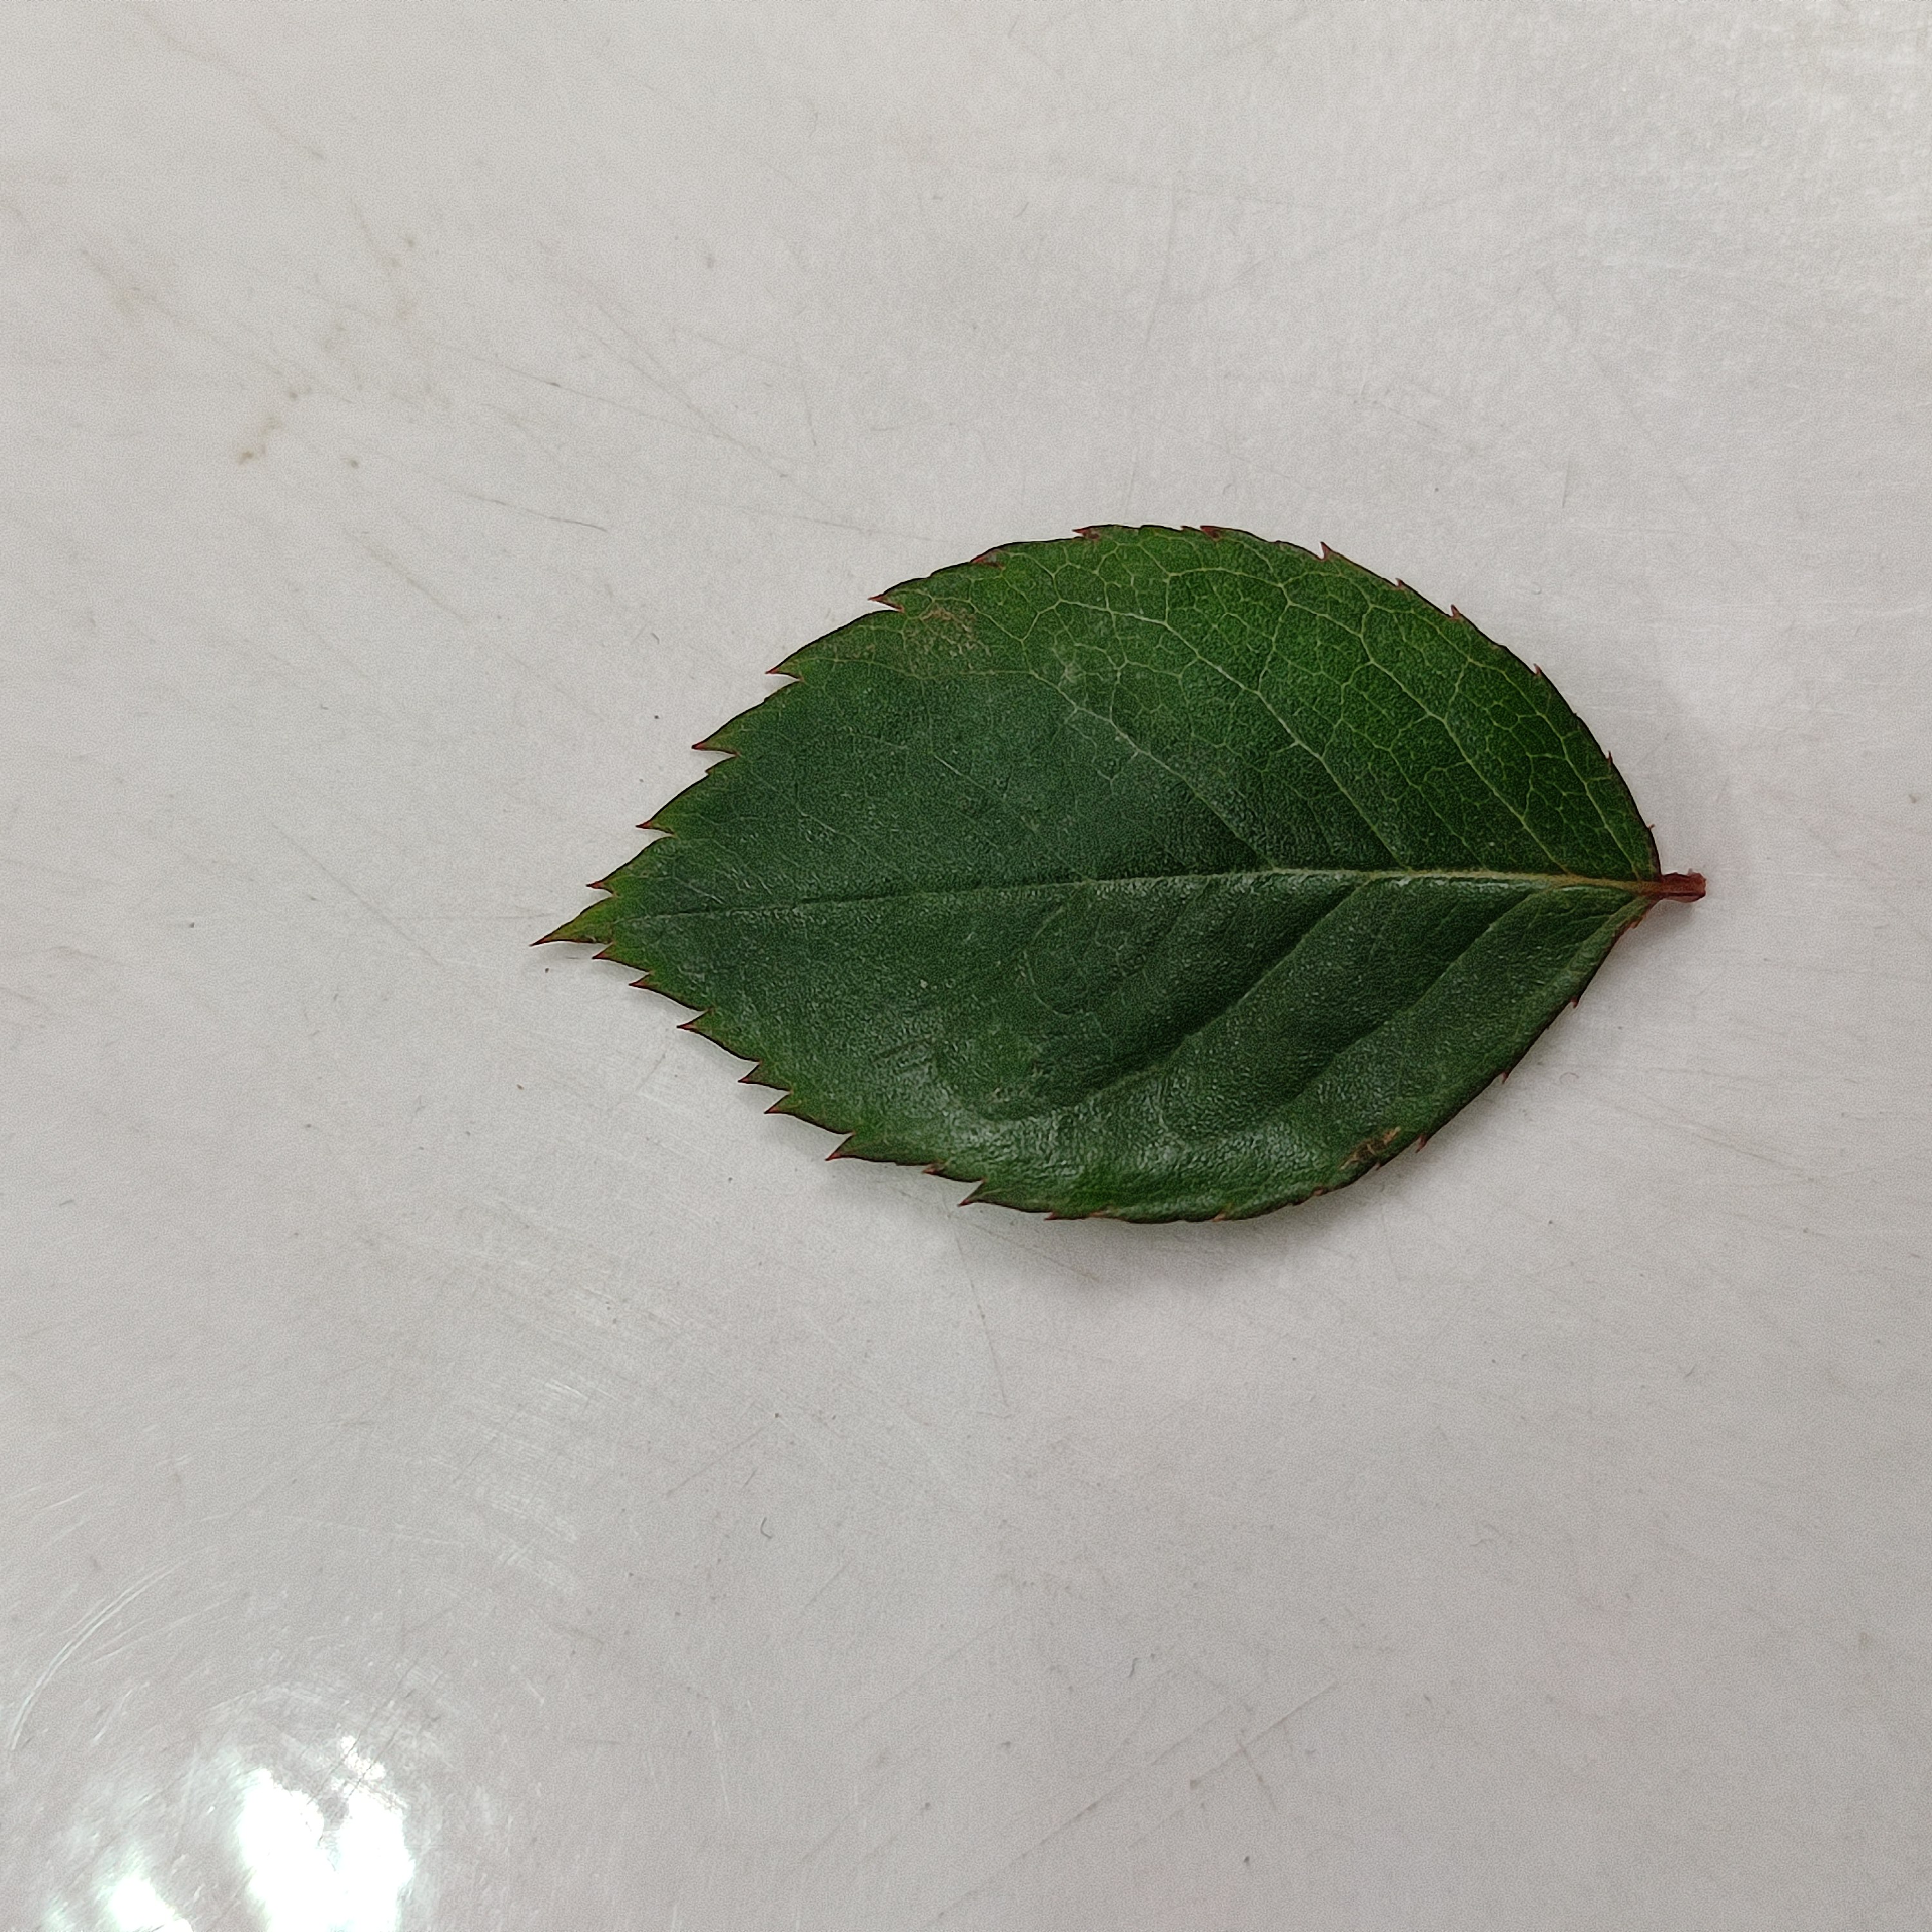
Label: Healthy Leaf